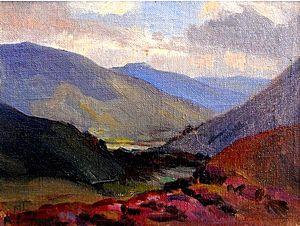
Maria Magdalena Laubser, dite Maggie Laubser est une femme peintre sud-africaine, connue pour avoir introduit l'expressionnisme en Afrique du Sud. Son travail fut d'abord accueilli avec scepticisme par les critiques encore attachés aux principes qui régissaient la condition féminine dans la société victorienne, puis largement reconnu par la suite, et elle est maintenant considérée comme une grande artiste sud-africaine.